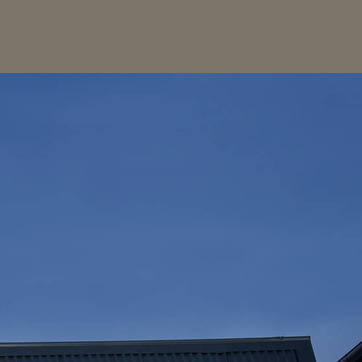
Material: sky